Semnopithecus

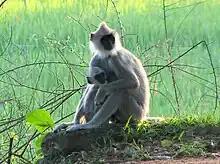
Tufted gray langur with young

All-male groups tend to be the smallest of the groups and can consist of adults, subadults, and juveniles. Some populations have only multiple-male groups as mixed sex groups, while others have only one-male groups as mixed sexed groups.